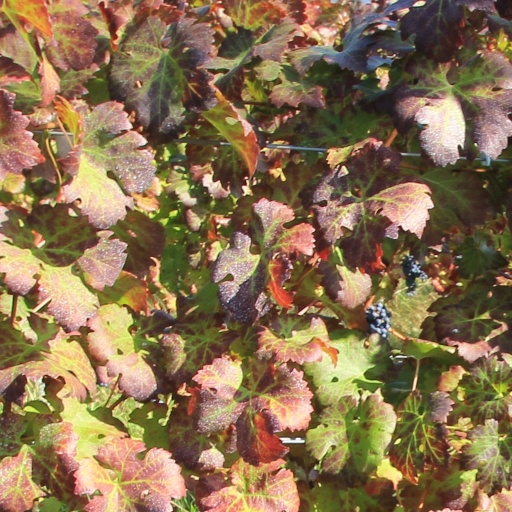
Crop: grape